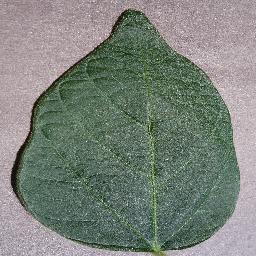
Label: Soybean___healthy